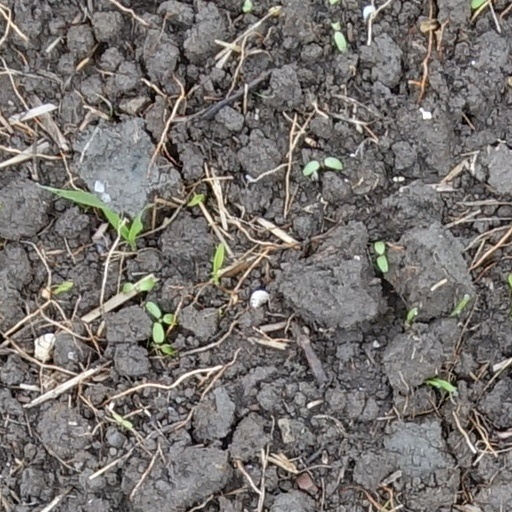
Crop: wheat